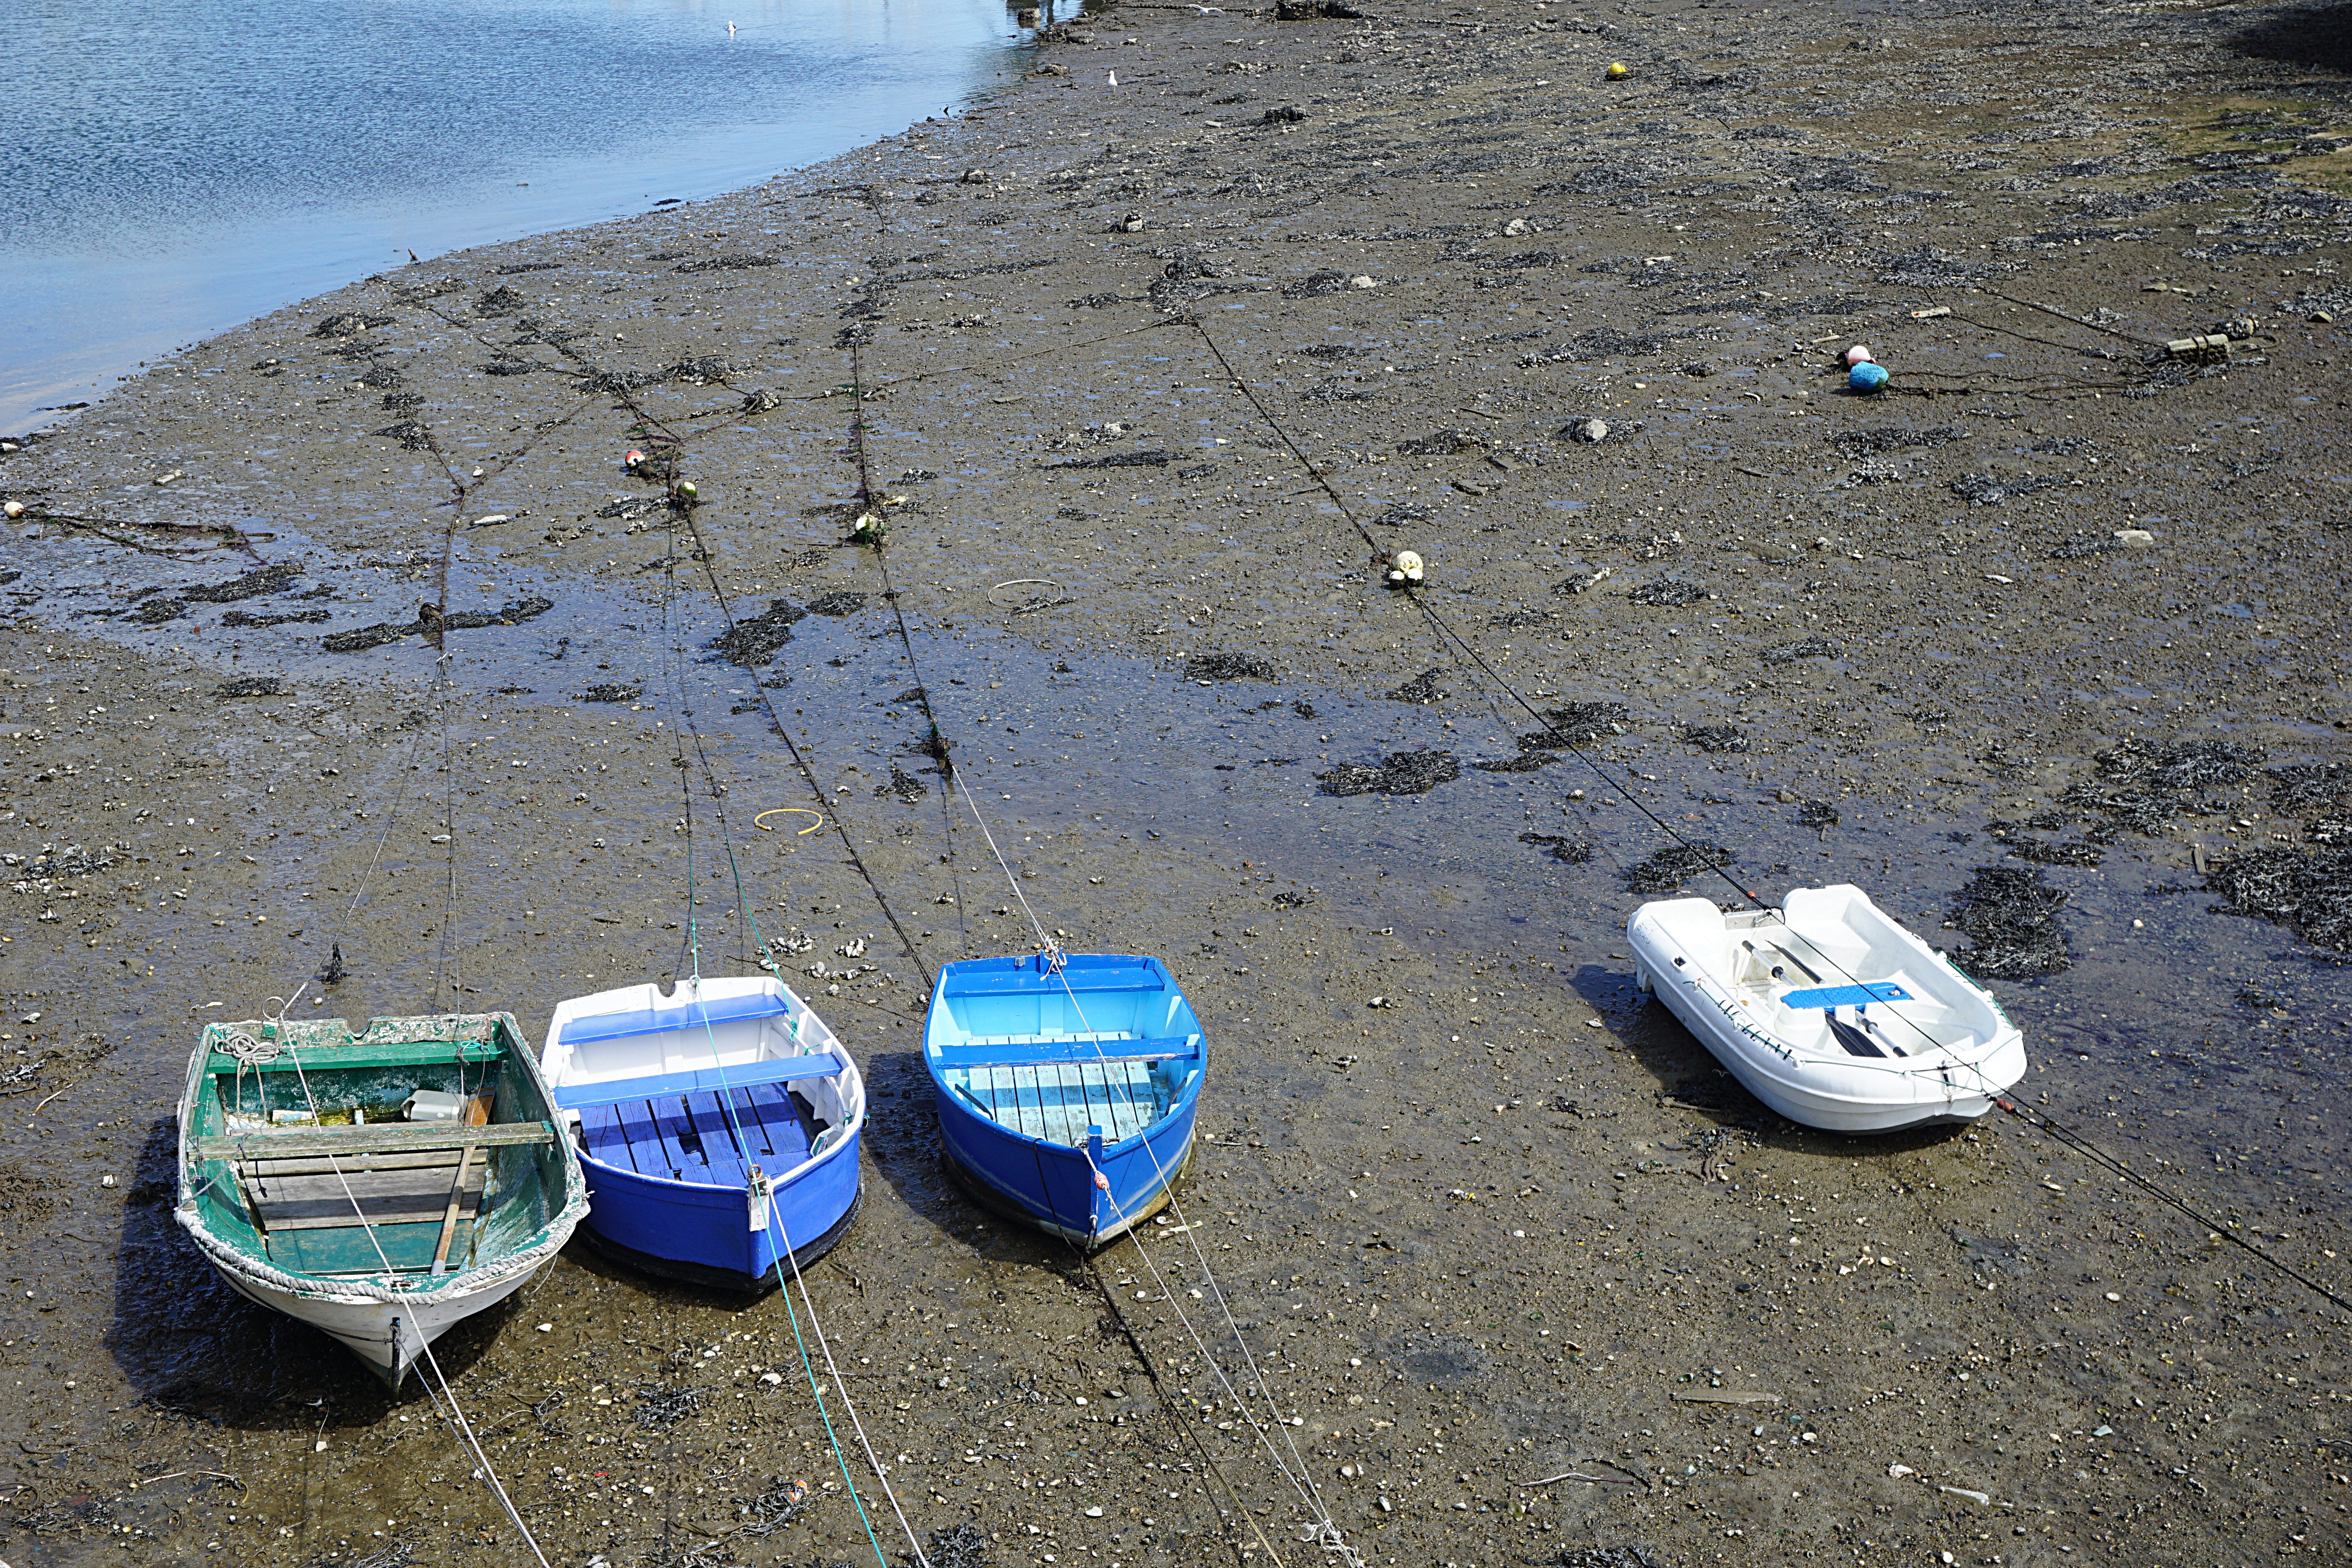
beach, sea, coast, water, nature, sand, boat, vehicle, fishing, blue, boats, aerial photography